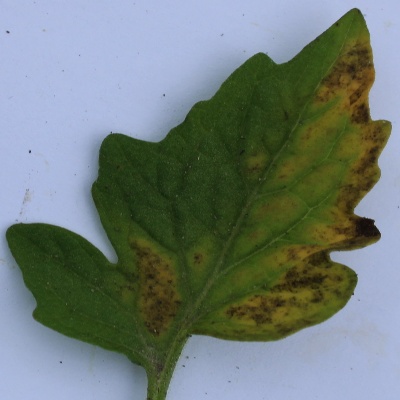
Crop: Tomato
Condition: septoria leaf spot